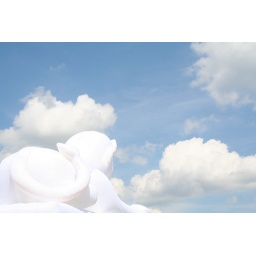
a lion in the clouds